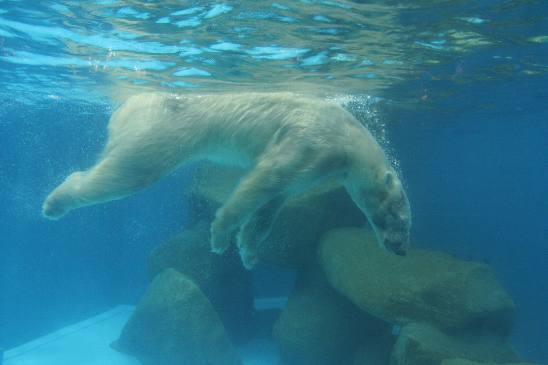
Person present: No